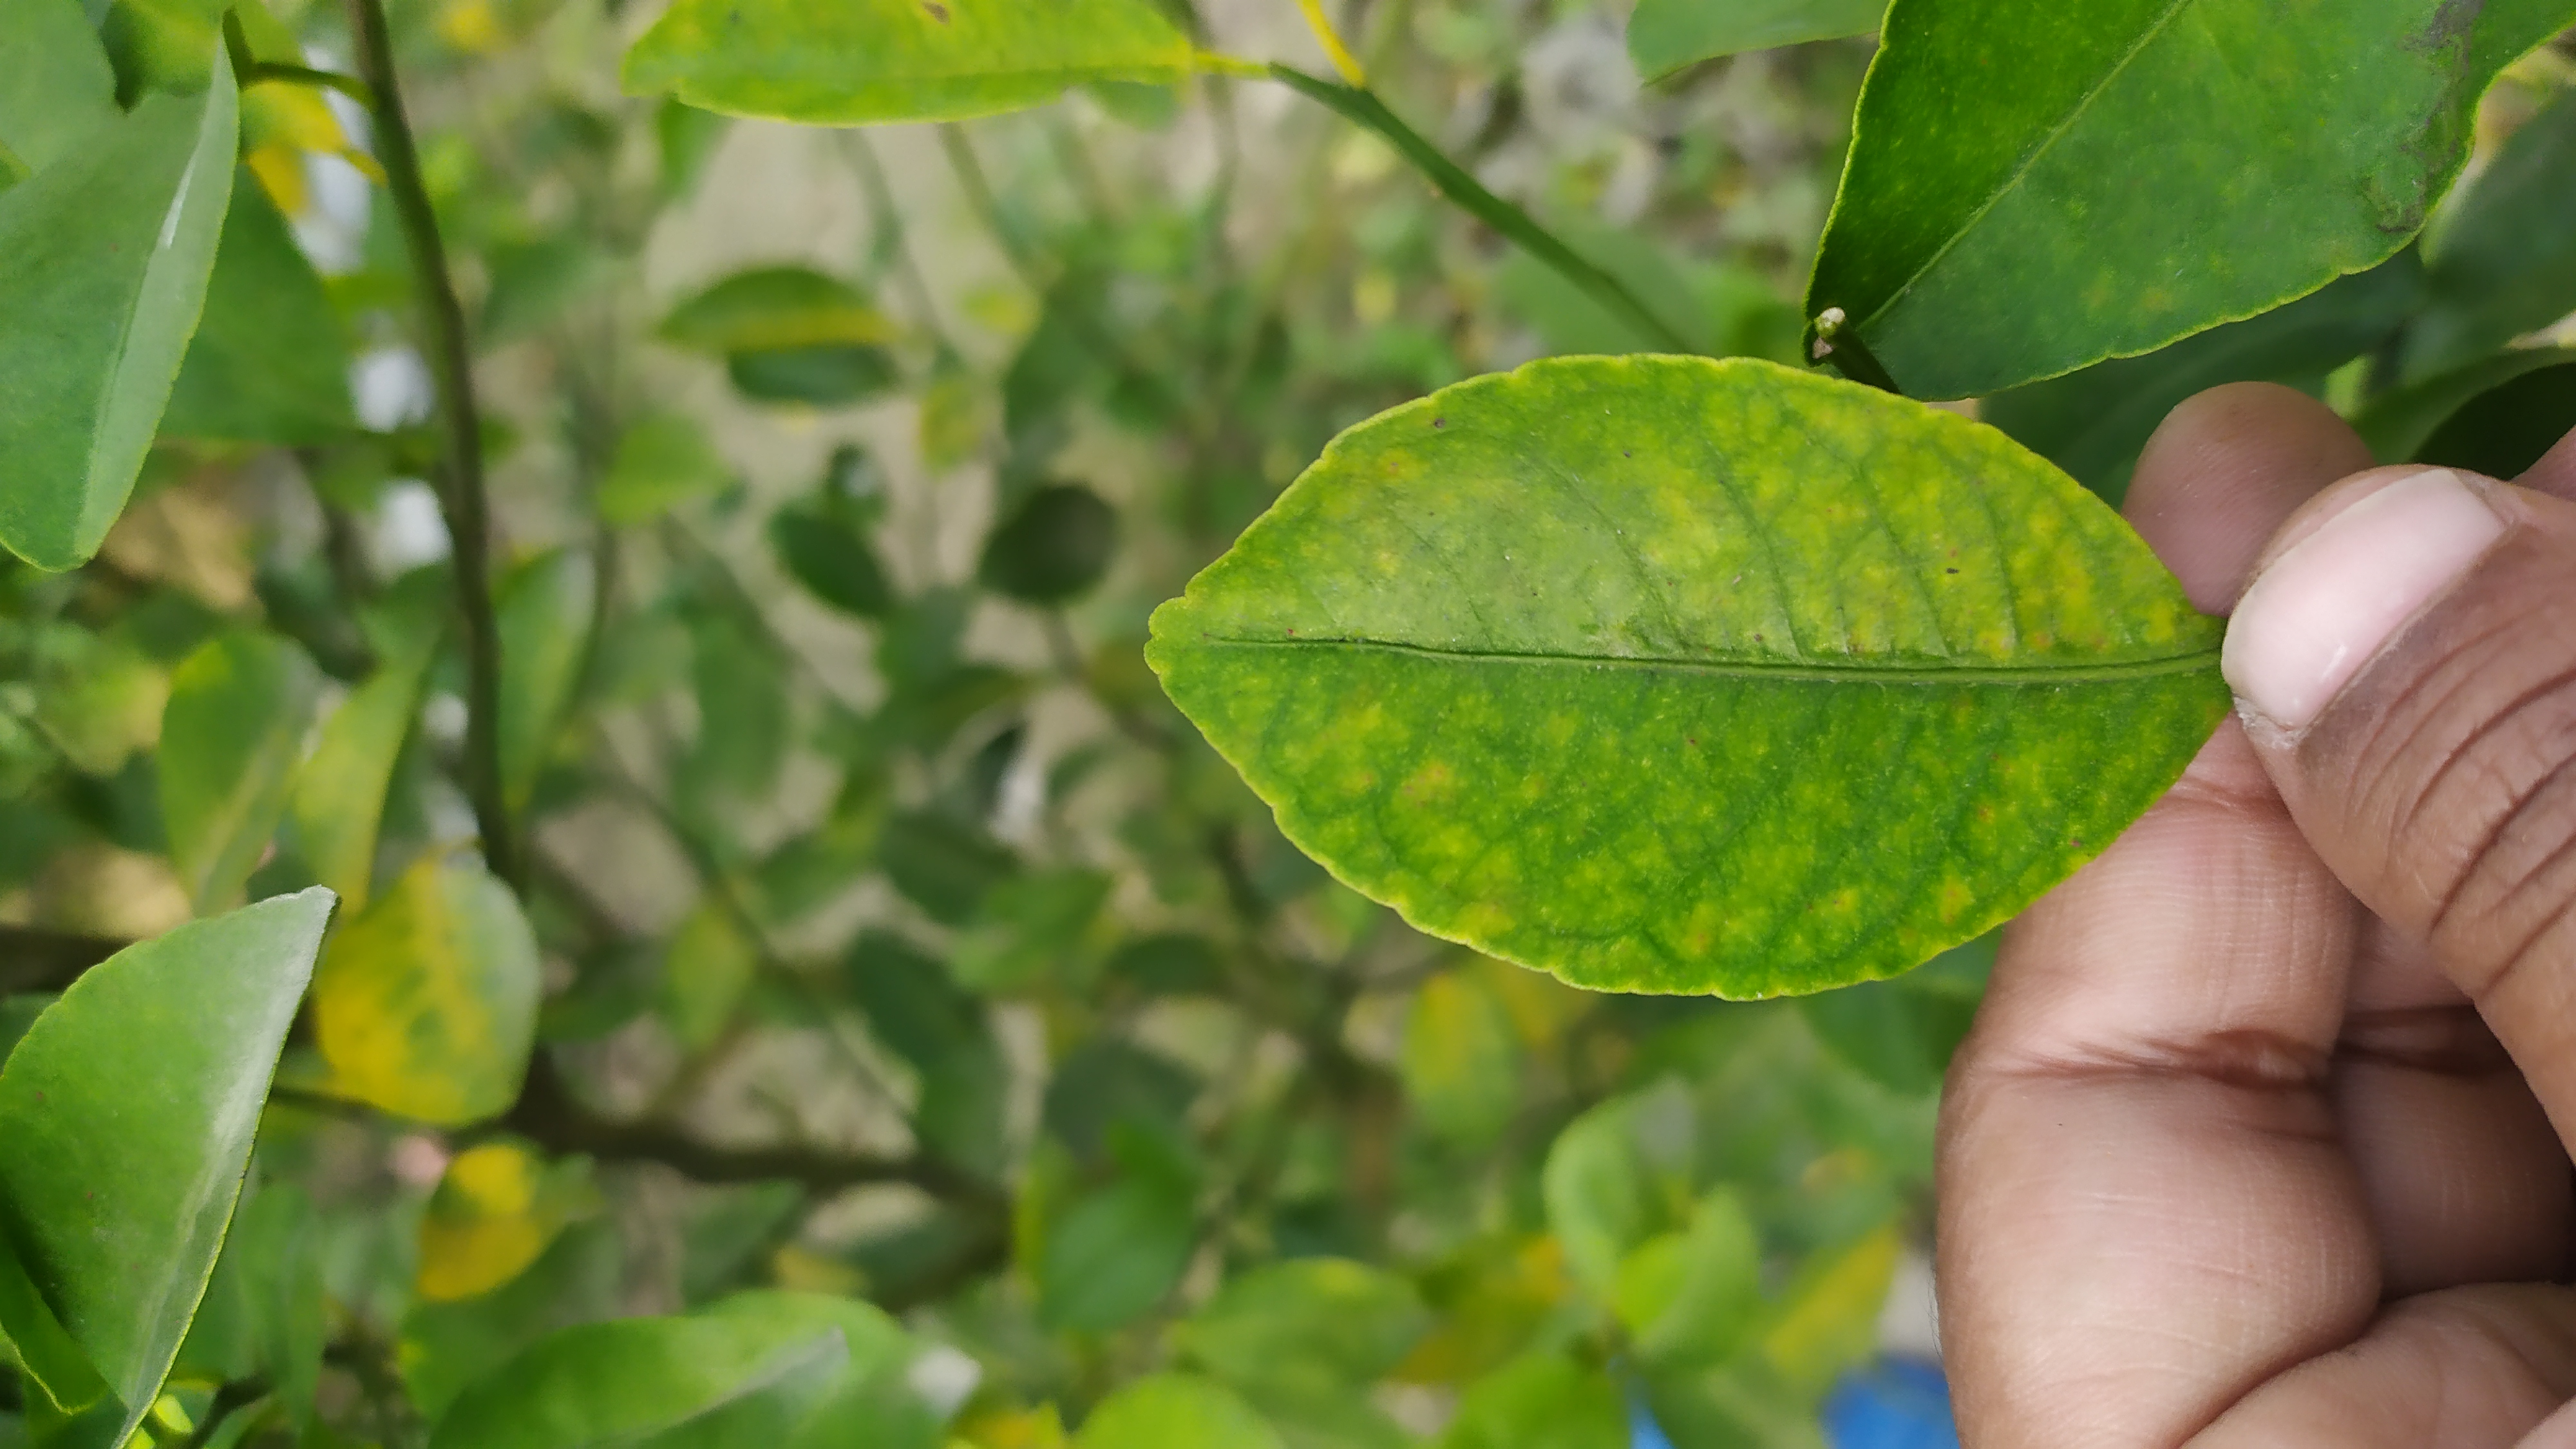
Mandarin leaf variety: China Mishti